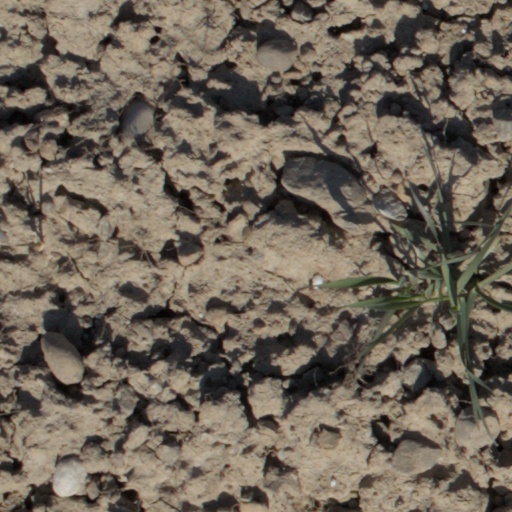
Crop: wheat